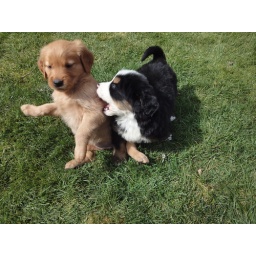
Friends...really. This golden was going home today and before she did - she wanted to say goodbye to everyone around :)